Answer in natural language. Considering the relative positions, is black bar stool (marked B) above or below Doorway (marked A)? Choose between the following options: above or below
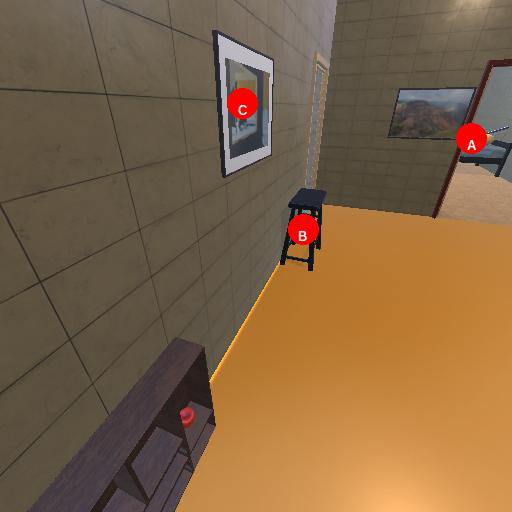
<answer>below</answer>